Al-Dawayima massacre

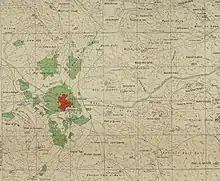
Al-Dawayima 1933

Prior to the attack the village had a population of 6,000, with some 4,000 of that number being recently displaced refugees. The Haganah intelligence service (HIS) considered the village to be 'very friendly'. Dawayima was situated a few kilometres west of Hebron.